Iran

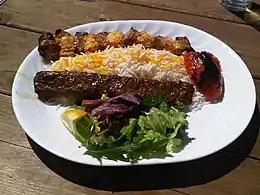
Chelow kabab (rice and kebab), one of Iran's national dishes

Ethnic group composition remains a point of debate, mainly regarding the largest and second largest ethnic groups, the Persians and Azerbaijanis, due to the lack of Iranian state censuses based on ethnicity.